Answer in natural language. How many BaseballBats are visible in the scene? Choose between the following options: 2, 4, 1, 0 or 3
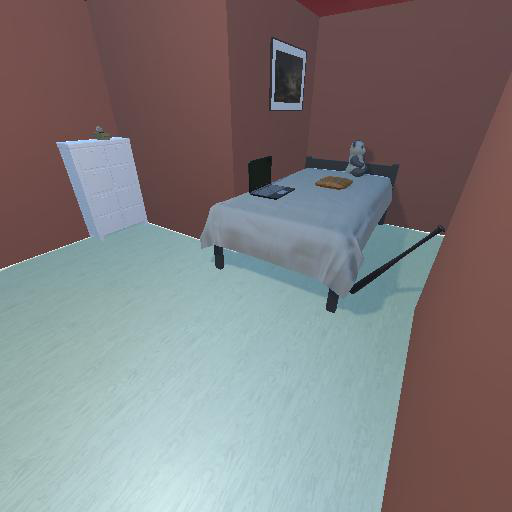
<answer>1</answer>